Harald Kreutzberg

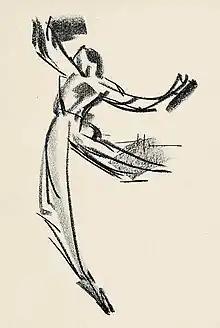
Der Tänzer Harald Kreutzberg, charcoal drawing, Helene von Taussig, 1933

After touring with Georgi, Kreutzberg was involved in a number of brief dance partnerships: Elisabeth Grube, Tilly Losch and Ilse Meudtner. In 1930, he and Wilckens met Ruth Page, an American ballerina, aboard the "Aquitania". The three hit it off immediately, forming a friendship and "artistic ménage a trois" that would last for decades.